Wendi McLendon-Covey

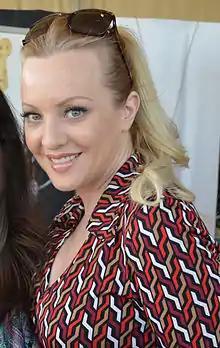
McLendon-Covey in 2012

Wendi McLendon-Covey (née McLendon; born October 10, 1969) is an American actress known primarily for her work in comedic and improvisational roles. From 2013 until 2023, she played the role of family matriarch Beverly Goldberg on the ABC comedy series "The Goldbergs," for which she was nominated for two Critics' Choice Television Awards for Best Actress in a Comedy Series.